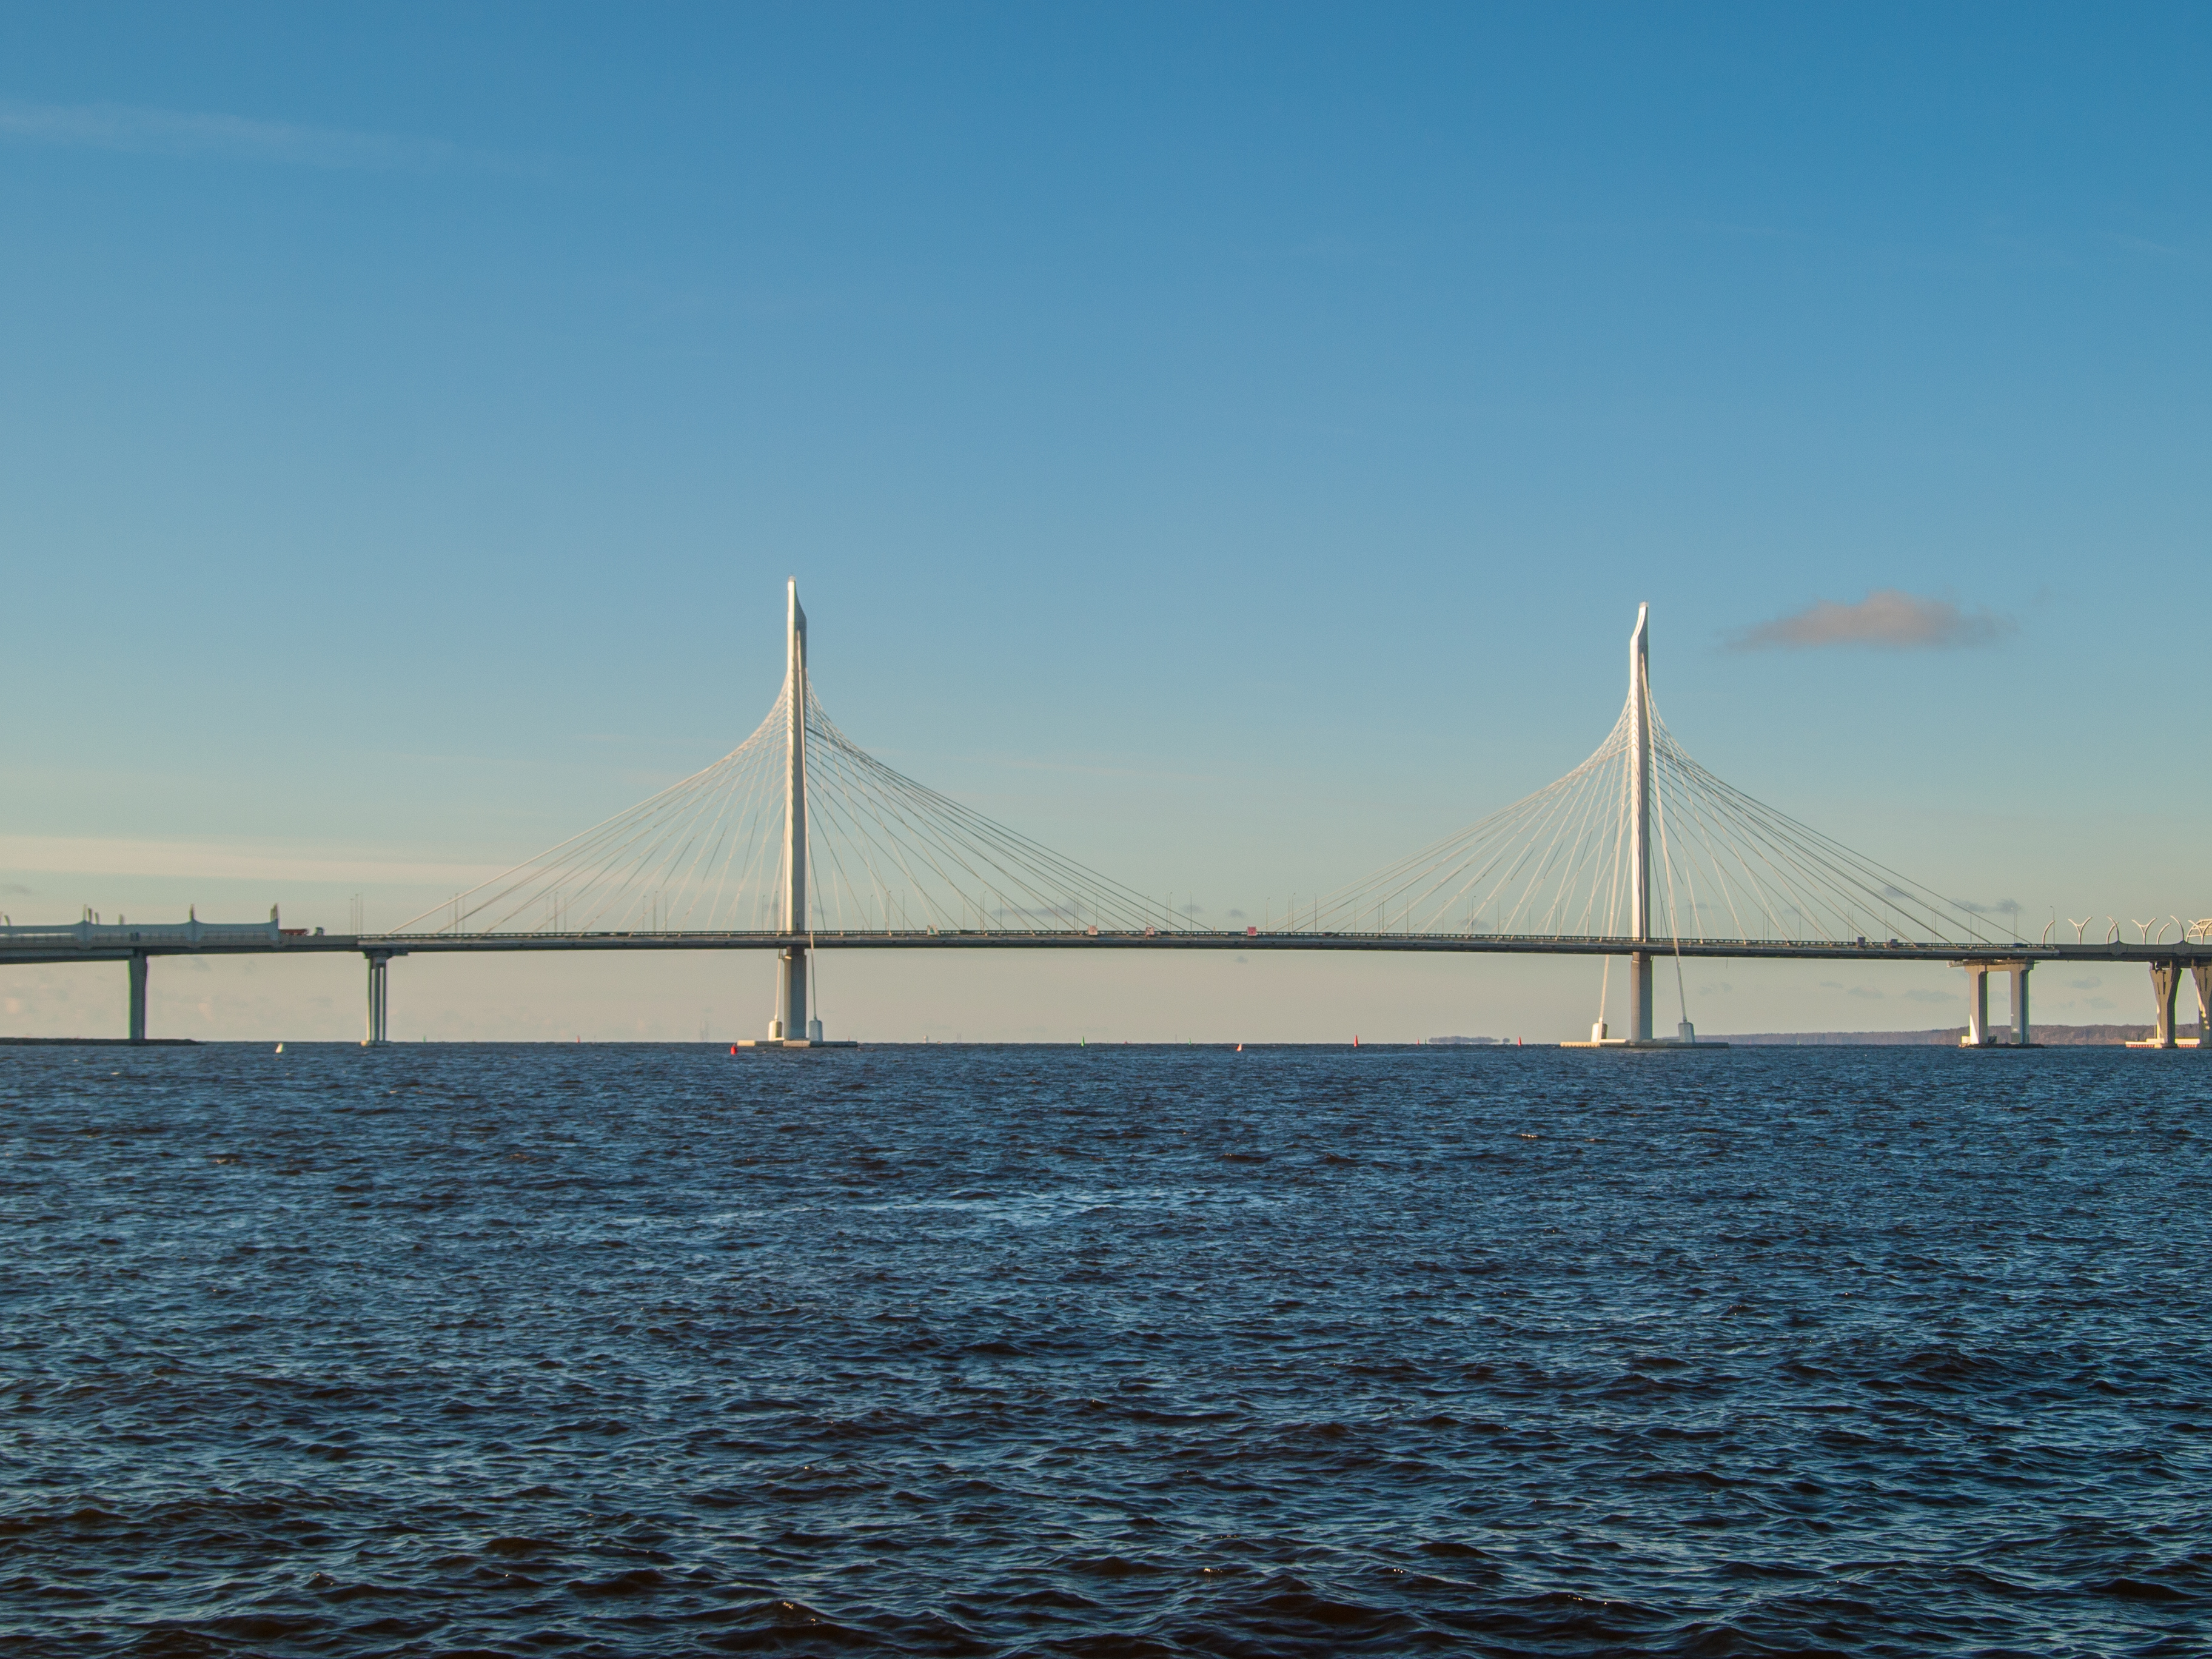
images, water, sky, horizon, suspension bridge, cable stayed bridge, bridge, city, waterway, calm, extradosed bridge, beam bridge, road, cloud, ocean, nonbuilding structure, fixed link, landscape, bay, girder bridge, coast, sound, channel, headland, sea, lake, evening, concrete bridge